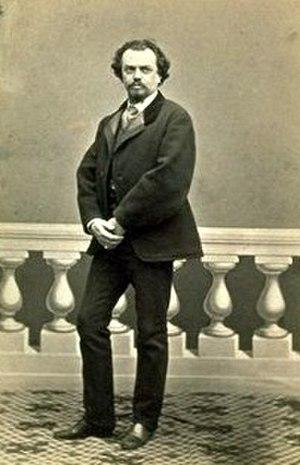
Leone Giraldoni est un baryton italien.